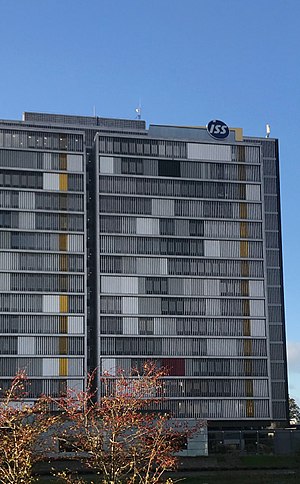
TV-Byen / Gyngemose Parkvej 50
Gyngemoseparkvej 50 med ISS' logo
ISS’ hovedsæde i Mørkhøj i Gladsaxe i DR’s gamle Tv-by lidt nordvest for København
TV-Byen er Danmarks Radios tidligere hovedsæde, som blev bygget i 1960'erne i Mørkhøj i Gladsaxe Kommune. Den fik hurtigt øgenavnet Gyngemosen, efter det nærliggende naturområde Gyngemosen. TV-Byen blev tegnet af arkitekt Mogens Boertmann hos Vilhelm Lauritzens Tegnestue A/S, som vandt 1. præmie i en konkurrence i 1959.